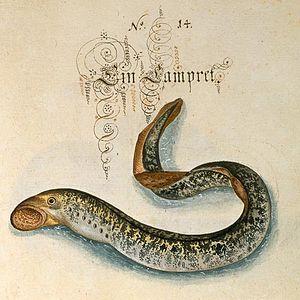
Léonard Baldner est un naturaliste strasbourgeois, chasseur et pêcheur.